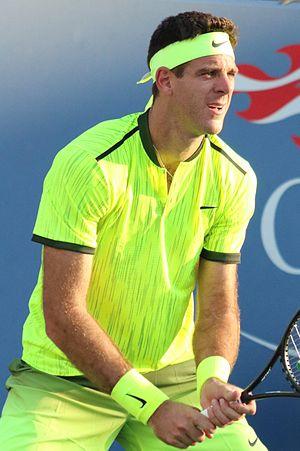
Juan Martín del Potro, né le 23 septembre 1988 à Tandil, est un joueur de tennis argentin, professionnel depuis 2005.